Dartmouth, Nova Scotia

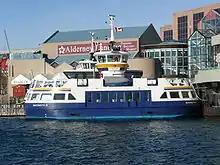
Ferry running between Halifax and Dartmouth, docked at Dartmouth Ferry Terminal.

Dartmouth is linked to Halifax by the oldest continuously operating saltwater ferry service in North America with the first crossing having taken place in 1752. Early ferries were powered by horses, which were replaced with steam engines in 1830. During the early 20th century, ferries shuttled pedestrians and vehicles between the downtown areas of Halifax and Dartmouth.